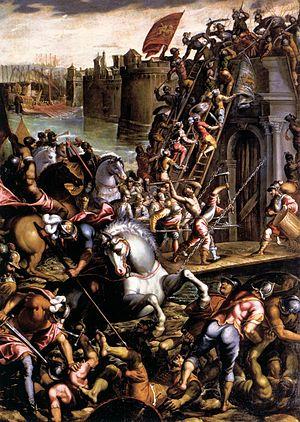
Andrea Vicentino ou Andrea Michieli est un peintre italien de la fin de la Renaissance.
Le siège de Zara, ou Le siège de Zadar est la première action importante de la Quatrième croisade.